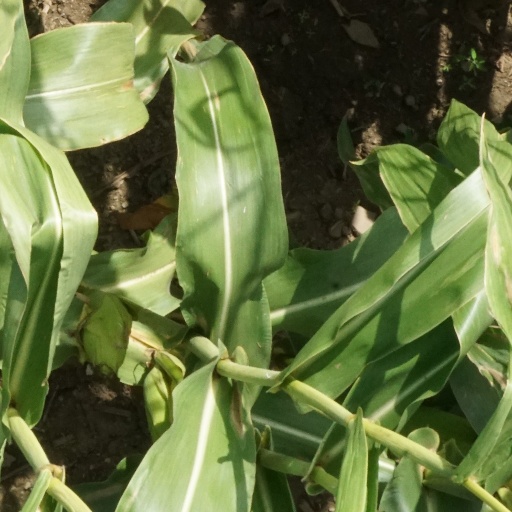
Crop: maize; corn